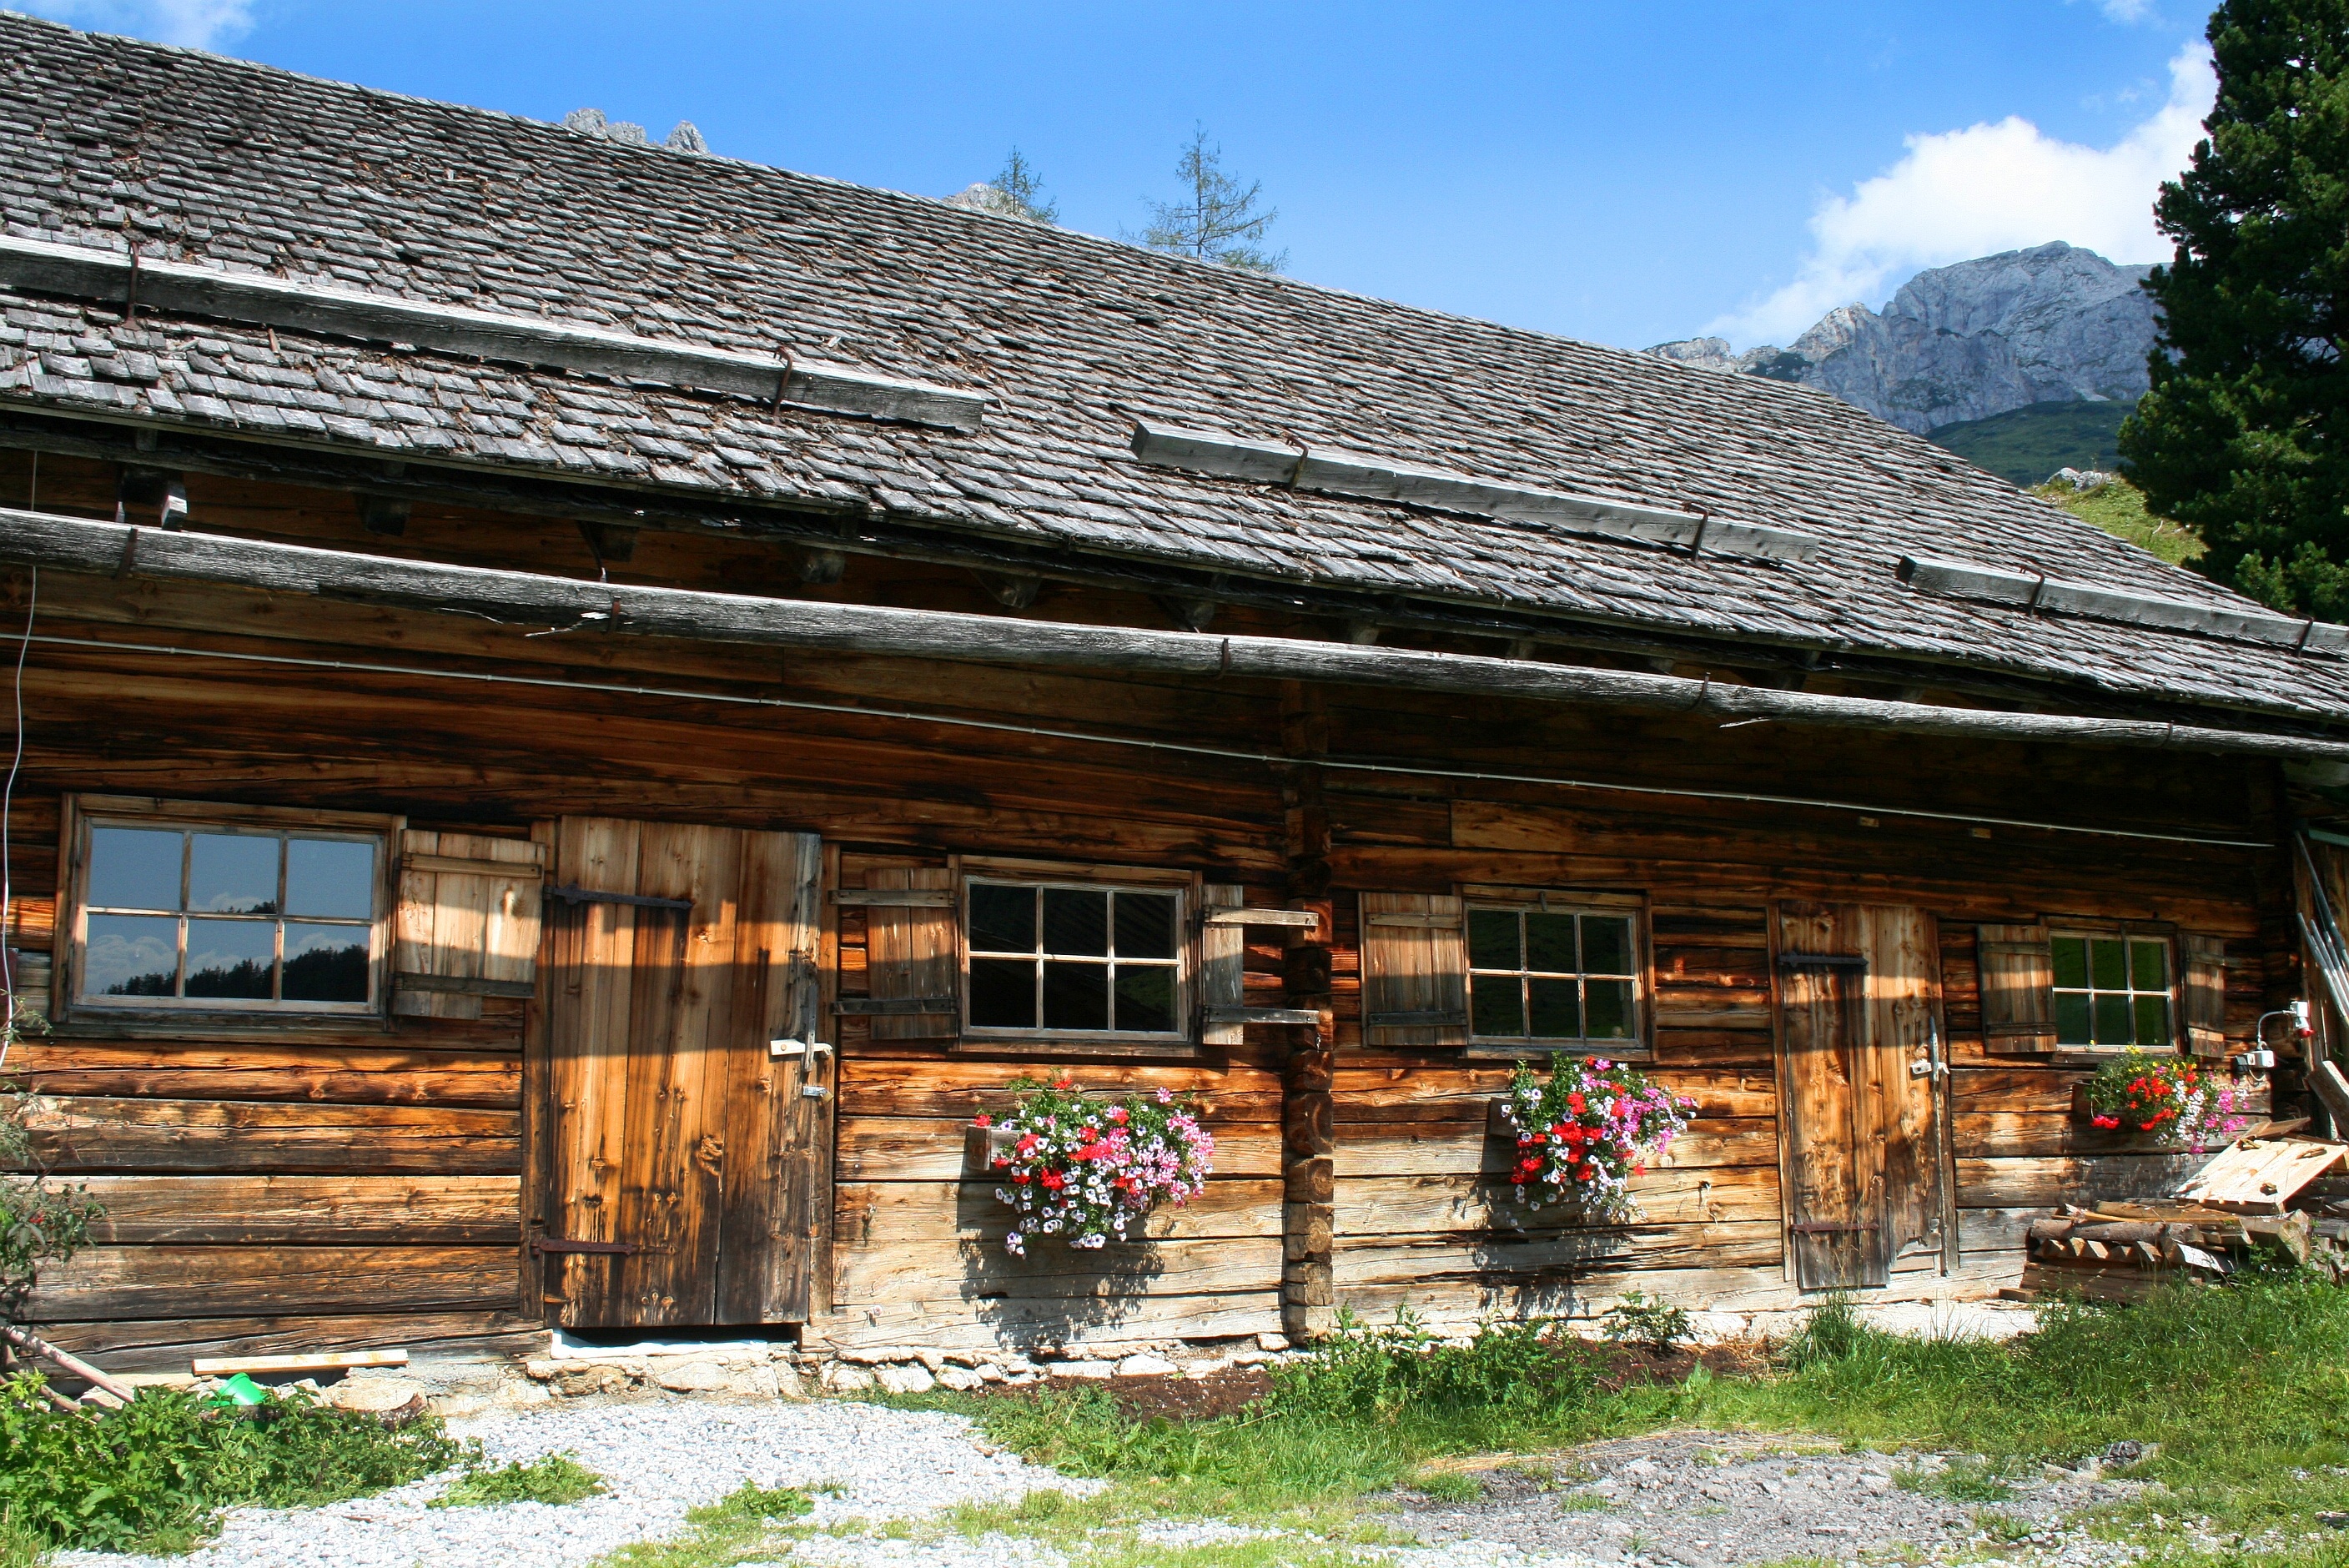
house, window, roof, building, home, cottage, facade, property, door, geranium, estate, log cabin, real estate, residential area, outdoor structure